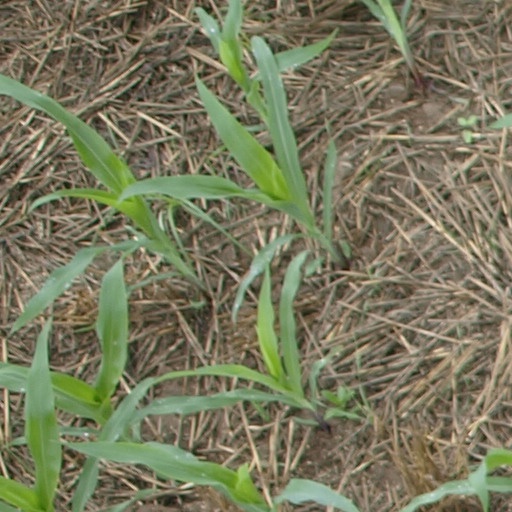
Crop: maize; corn